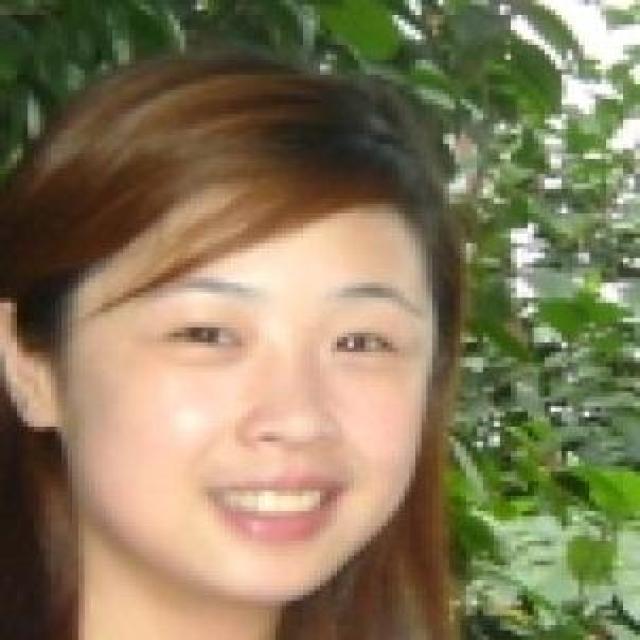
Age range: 21-44